Iroquois-class destroyer

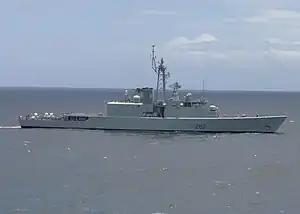
"Athabaskan" in 2009 – note one funnel and position of gun

In the 1980s, with the planned arrival of the Canadian Patrol Frigate Project, the Canadian Forces intended to convert the "Iroquois" class from primarily ASW ships to anti-air warfare (AAW) vessels as a core element of the modernisation of the fleet. Named the Tribal Refit and Update Modernisation Program (TRUMP), the design contract was awarded to Litton Systems Canada Ltd. and required a total reconstruction of the superstructure, new cruise turbines, weaponry and electronics. Replacing the main FT4A-2 gas turbines with a pair of LM2500-30 was called for, but not done due to cost. In addition to their conversion to AAW vessels, the Canadian Forces sought to improve their command, control and communications capabilities in order to make them task group leaders.